Mountfield, East Sussex

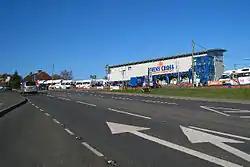
John's Cross. Near Mountfield.

Mountfield is a village and civil parish in the Rother district of East Sussex, England, and three miles (5 km) north-west of Battle. It is mentioned in the "Domesday Book".